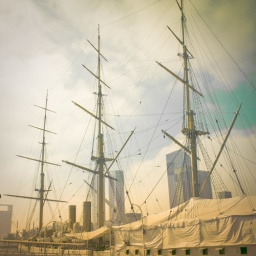
"How many seas must a white dove sail Before she sleeps in the sand"